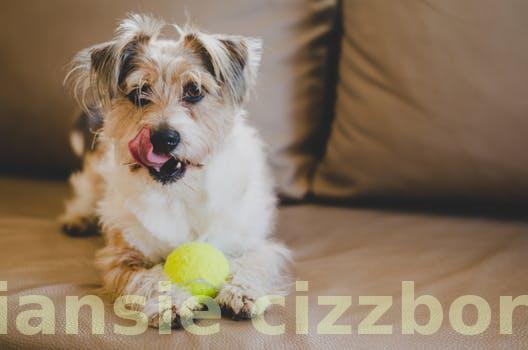
Label: Watermark